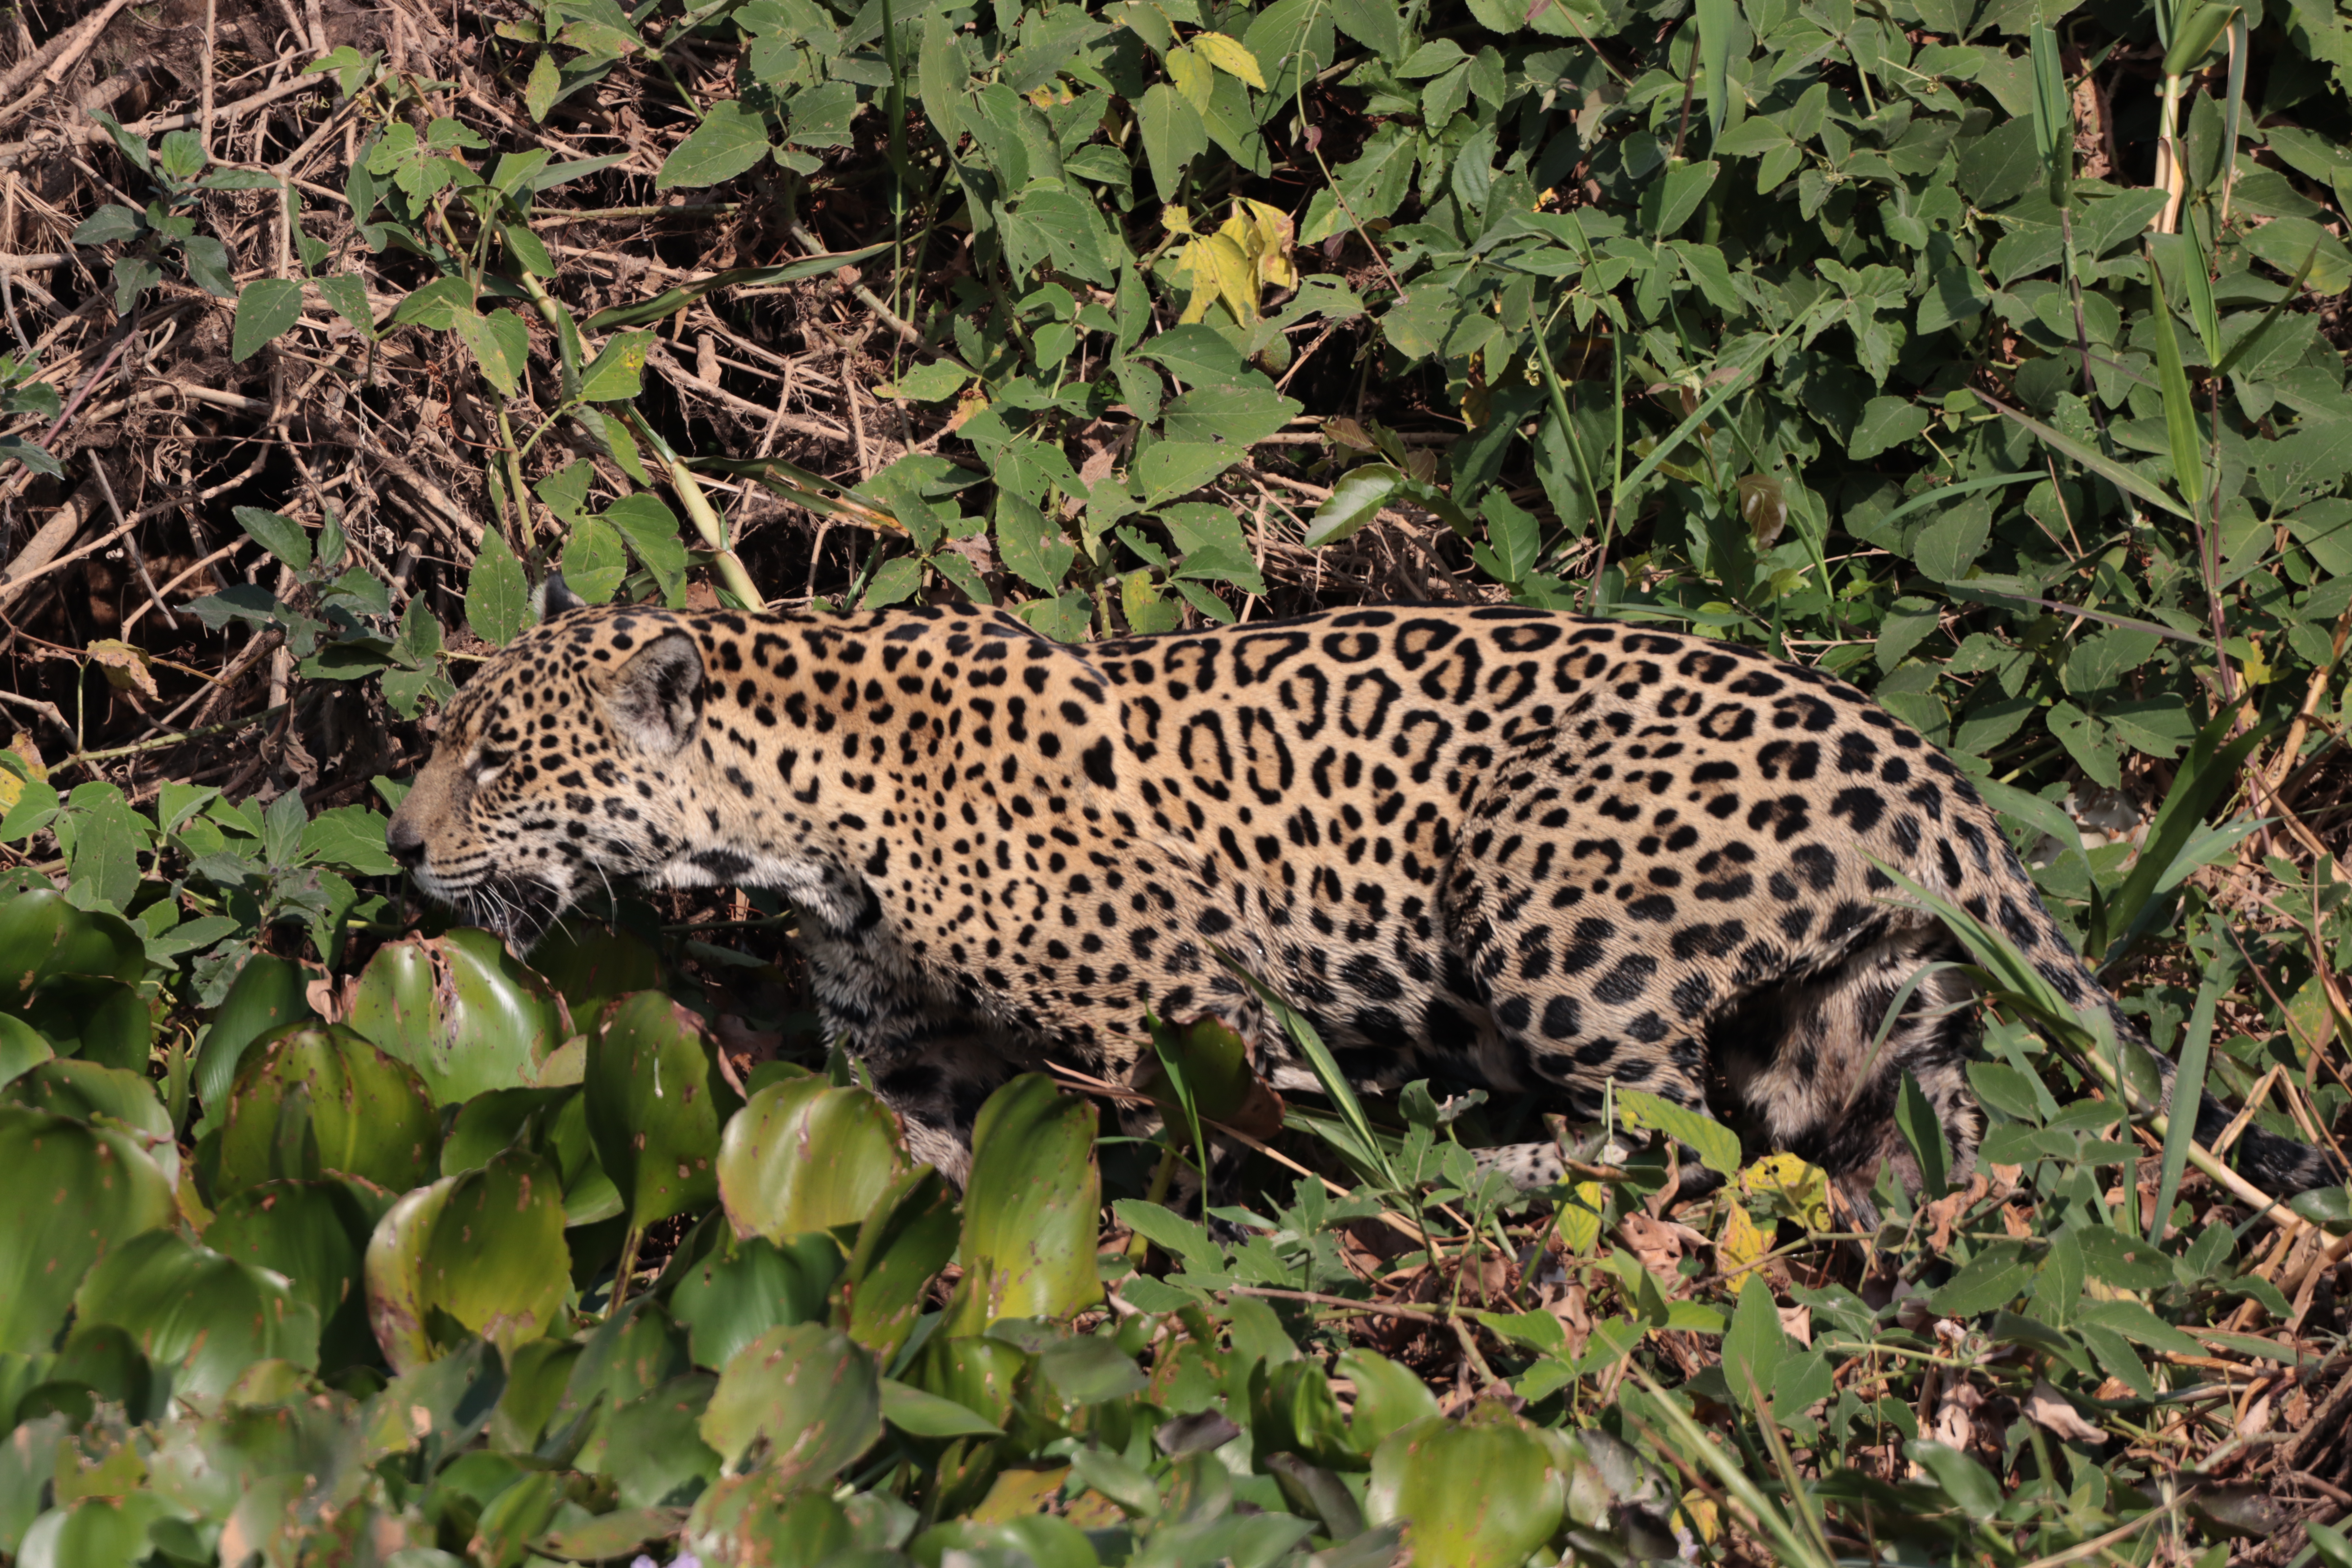
Jaguar: Jaju